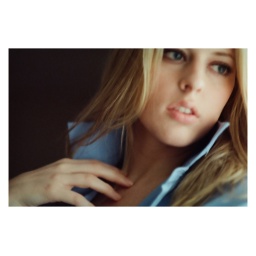
blonde girl in blue shirt